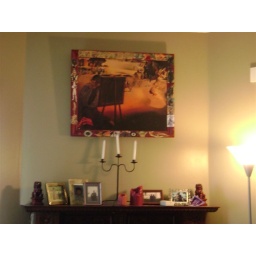
needed to hang something over the mantle in the living room. I chose my favorite gift ever. the boy hates it.